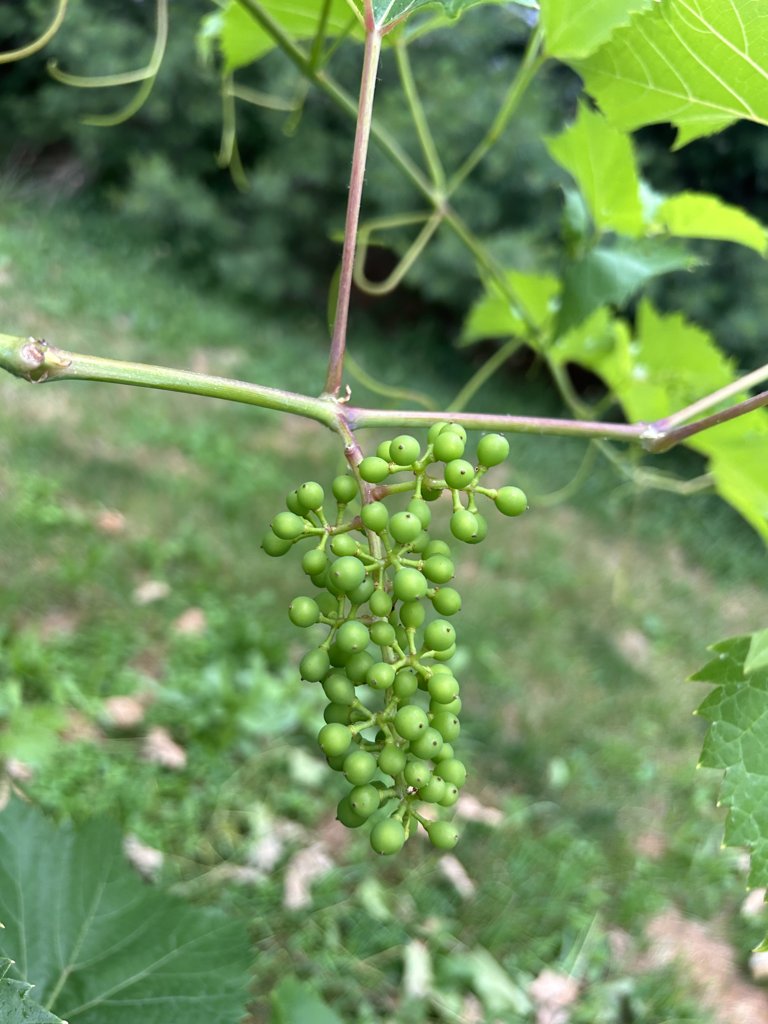
Berries visible: 75
Grape clusters: 1